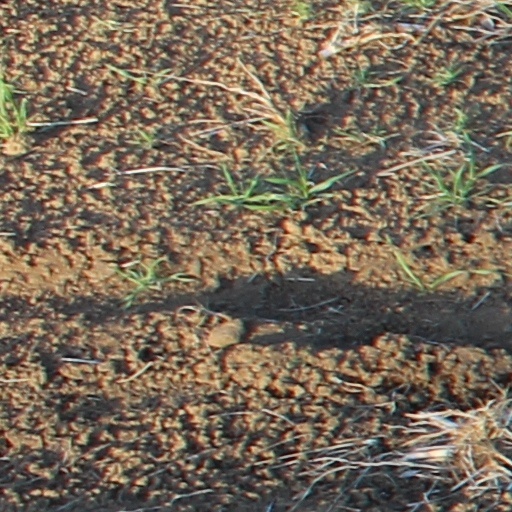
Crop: wheat